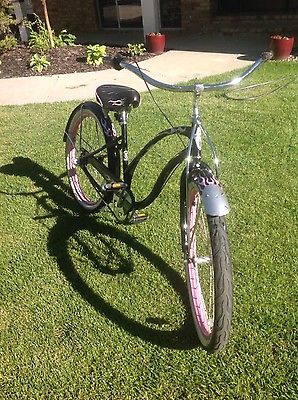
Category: bicycle